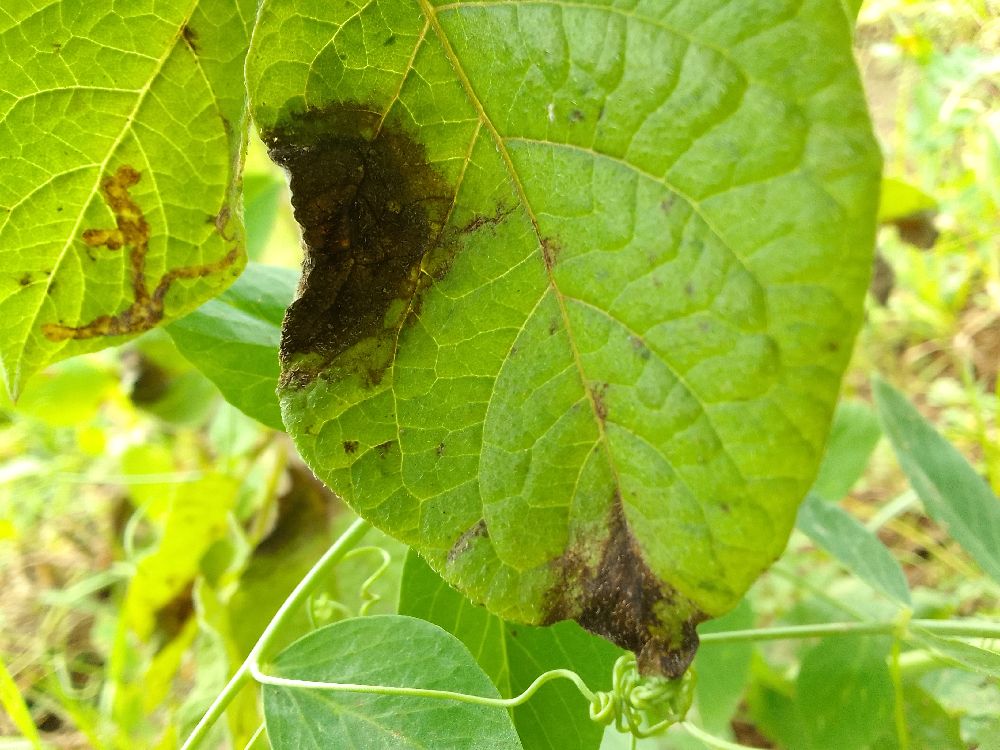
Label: Late blight